Freshness Burger

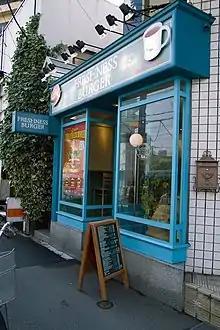
Freshness Burger restaurant in Shibuya, Tokyo

Freshness Burger, often referred to simply as Freshness, is a chain fast food restaurant in Japan. Freshness Burger was established under American Creation Co., Ltd, which was founded in June 1981. The first Freshness Burger restaurant opened in December 1992 in Tomigaya.